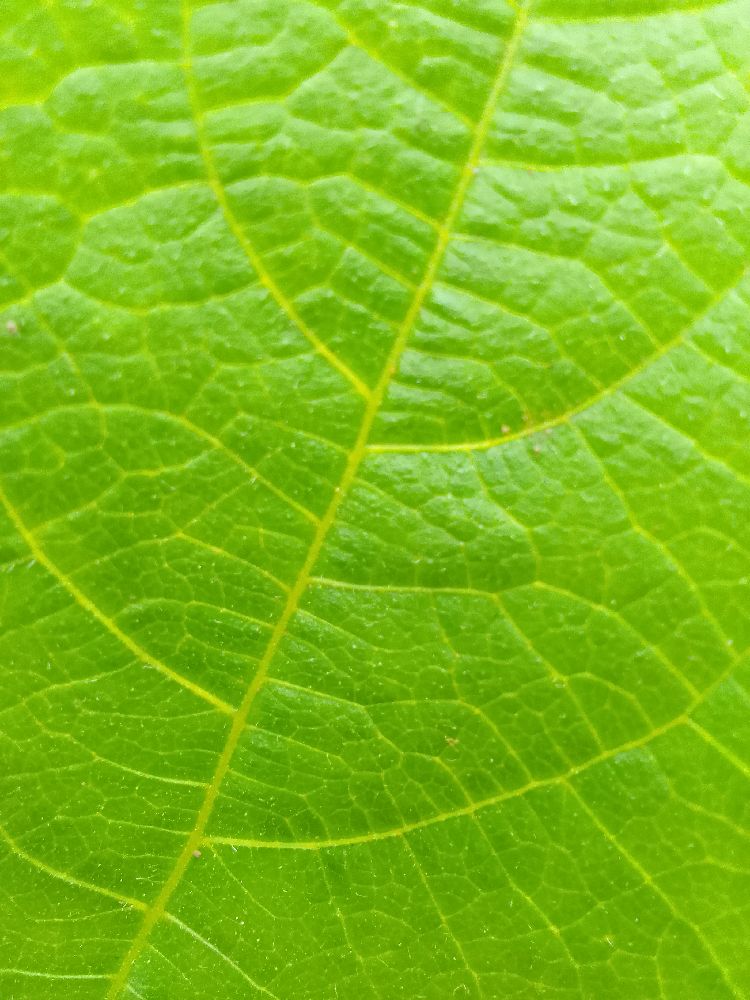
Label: healthy